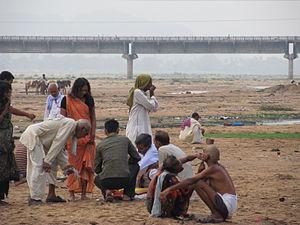
Le District de Gaya est un district de l'état du Bihar en Inde.